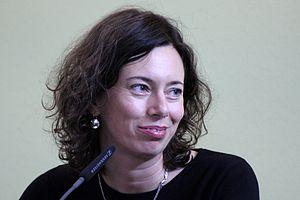
Eva Menasse, née à Vienne le 11 mai 1970, est une écrivaine et journaliste autrichienne. Elle est demi-sœur de Robert Menasse.